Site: brandenburg
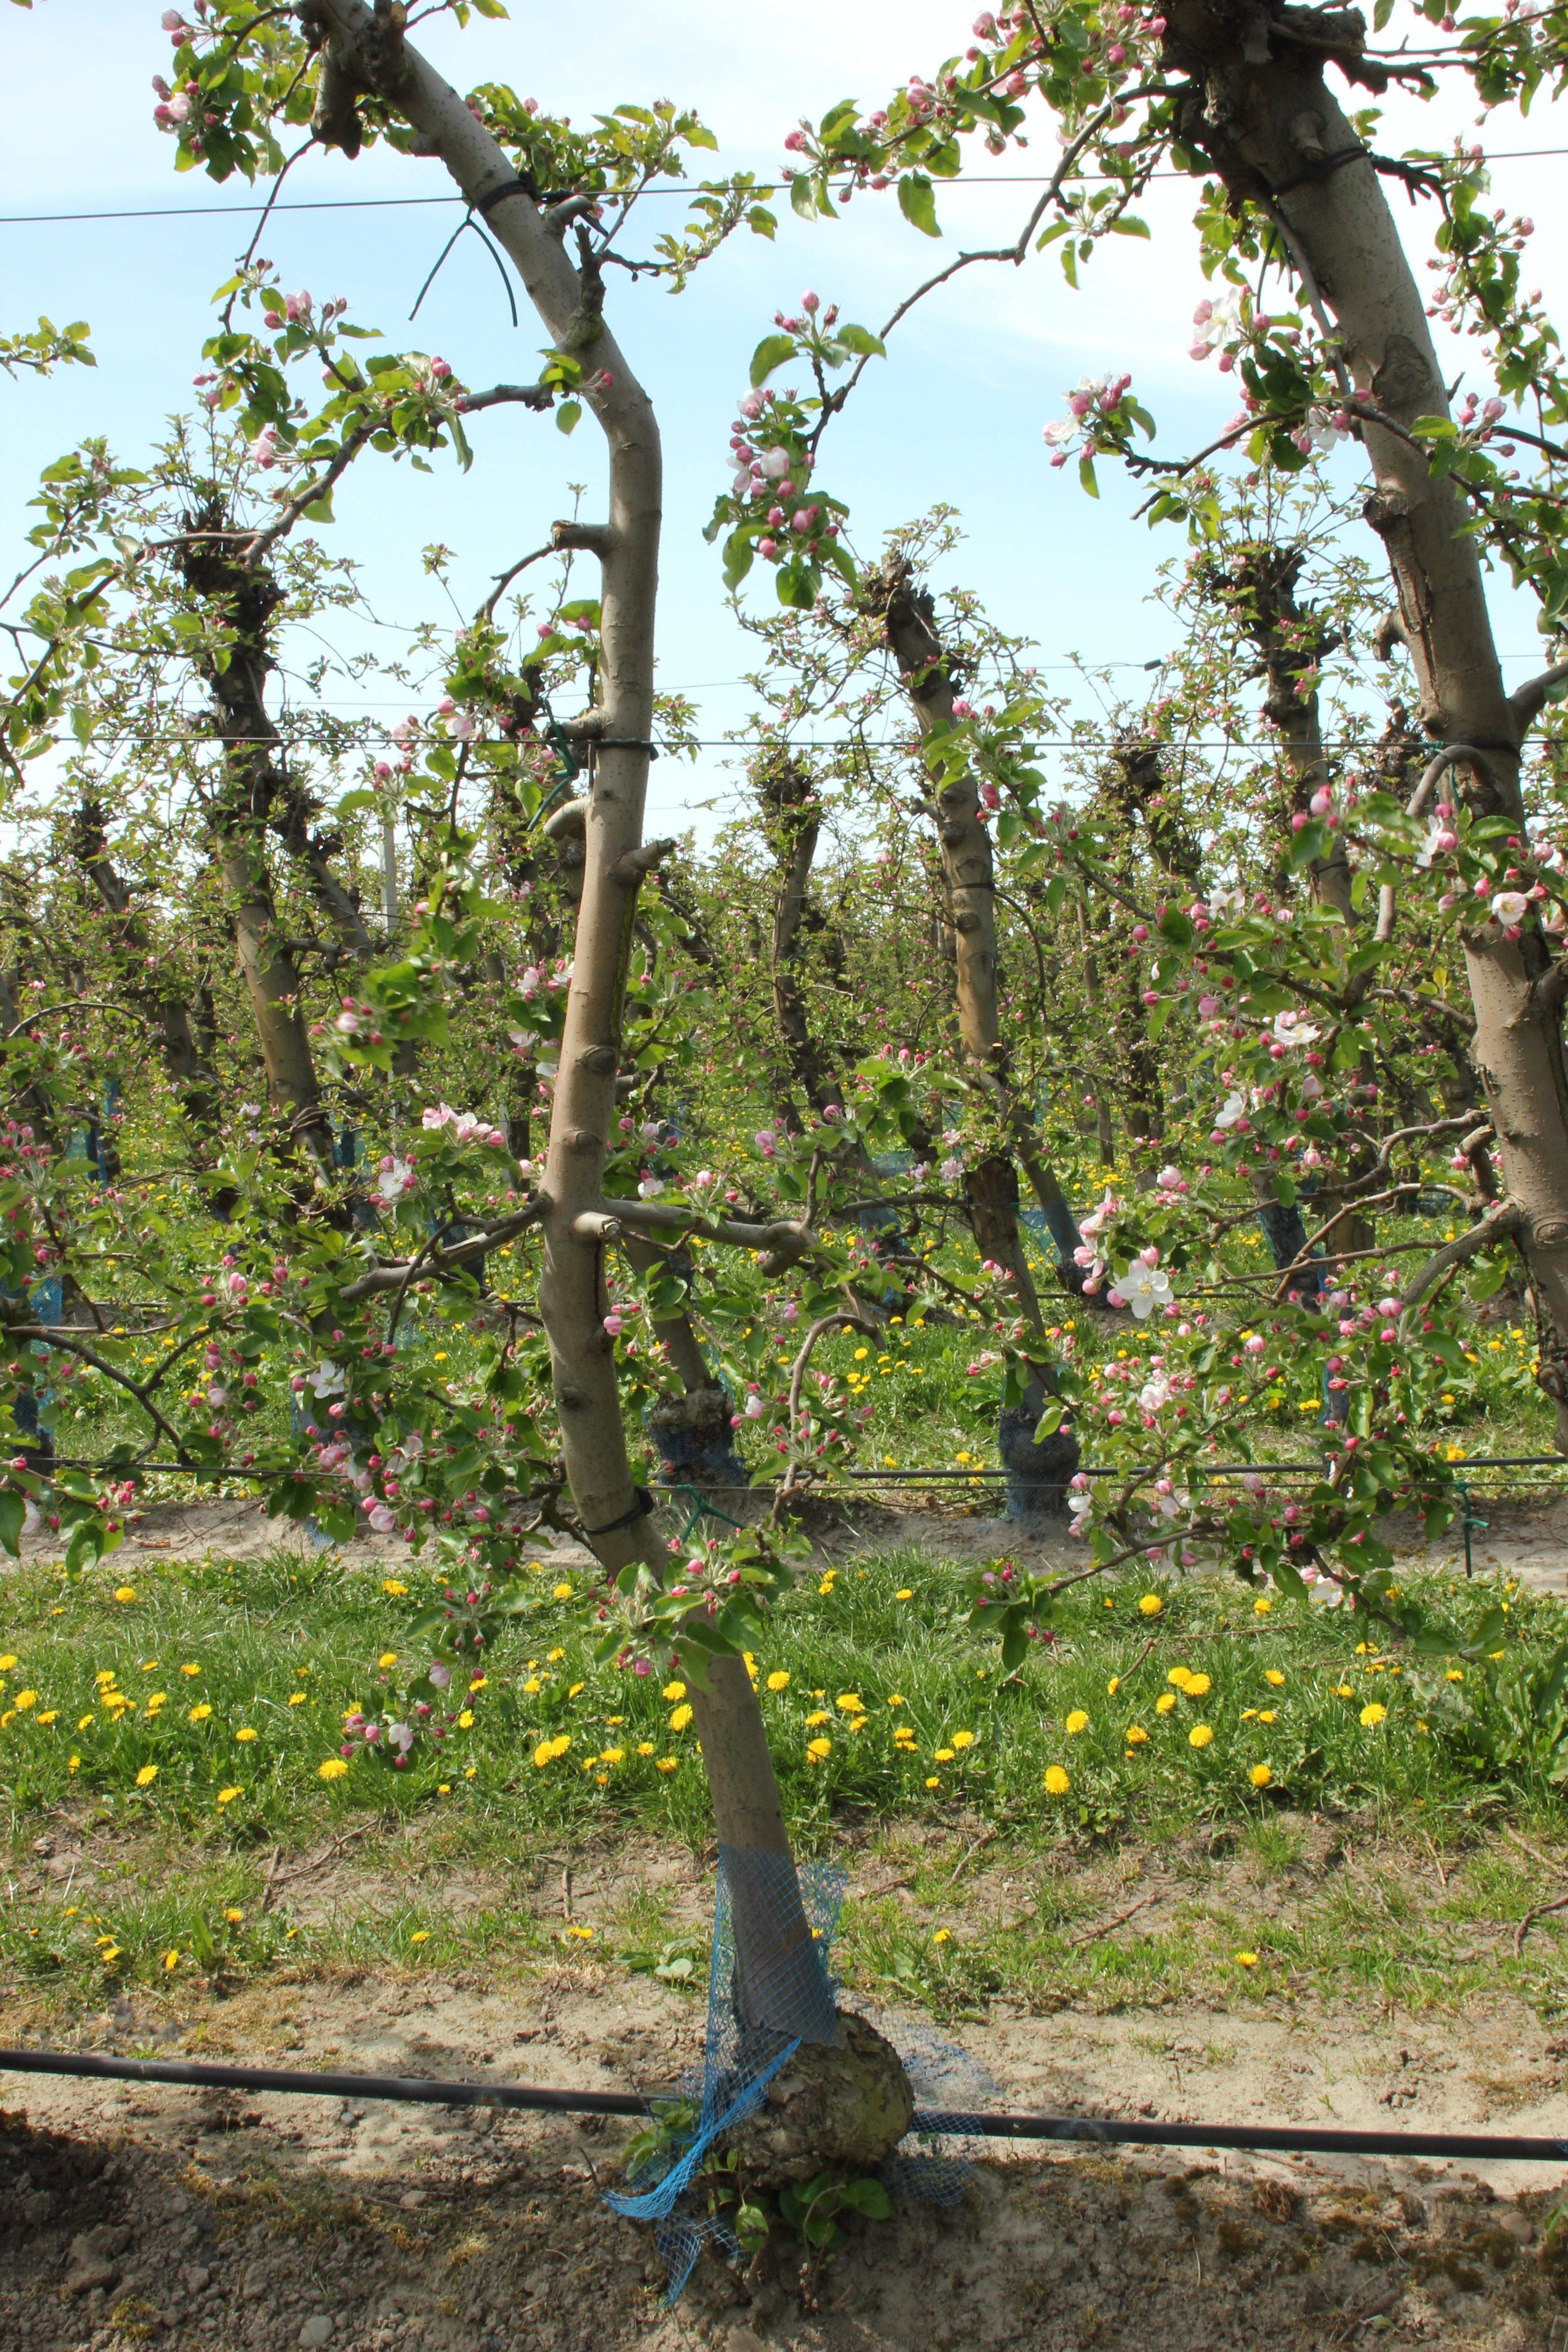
Growth stage (BBCH 57): Inflorescence emergence